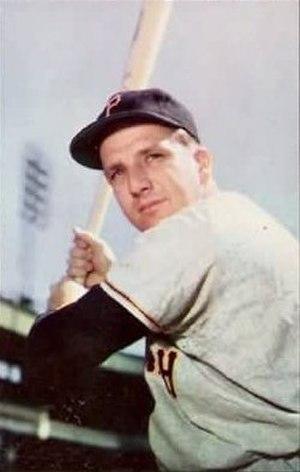
Ralph Kiner, né le 27 octobre 1922 à Santa Rita et mort le 6 février 2014, à Rancho Mirage, est un joueur américain de baseball ayant évolué en Ligue majeure de baseball de 1946 à 1955. Malgré cette carrière écourtée par les blessures, il est élu au Temple de la renommée du baseball en 1975. Après sa carrière de joueur, il devient commentateur pour la télévision, poste qu'il occupe encore chez les Mets de New York pour la 46ᵉ saison en 2008.